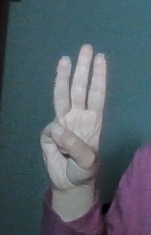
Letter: thaa